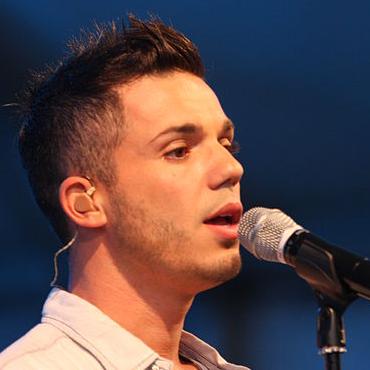
Age: 29